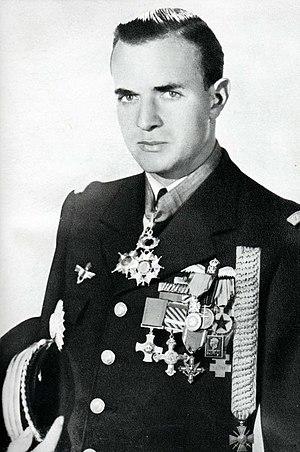
Pierre-Henri Clostermann, né le 28 février 1921 à Curitiba, mort le 22 mars 2006 à Montesquieu-des-Albères, est un aviateur français qui s'est distingué au cours de la Seconde Guerre mondiale.